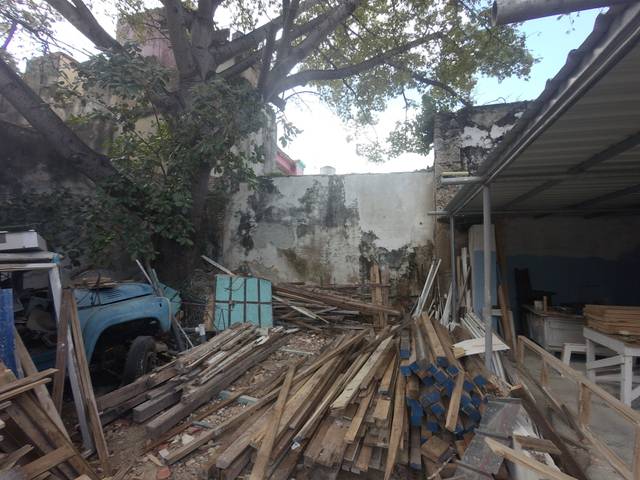
Region: Cuba
Coordinates: 23.129, -82.353